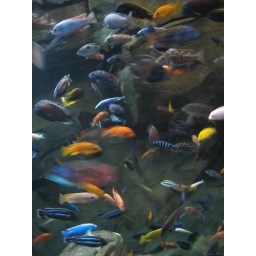
Many fish swimming rapidly around each other.